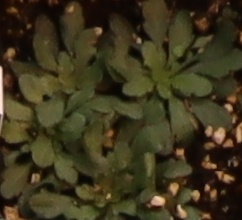
Label: Horseweed